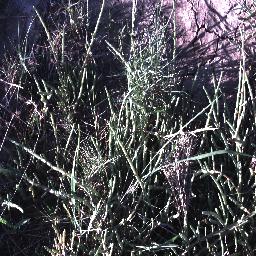
Label: negative